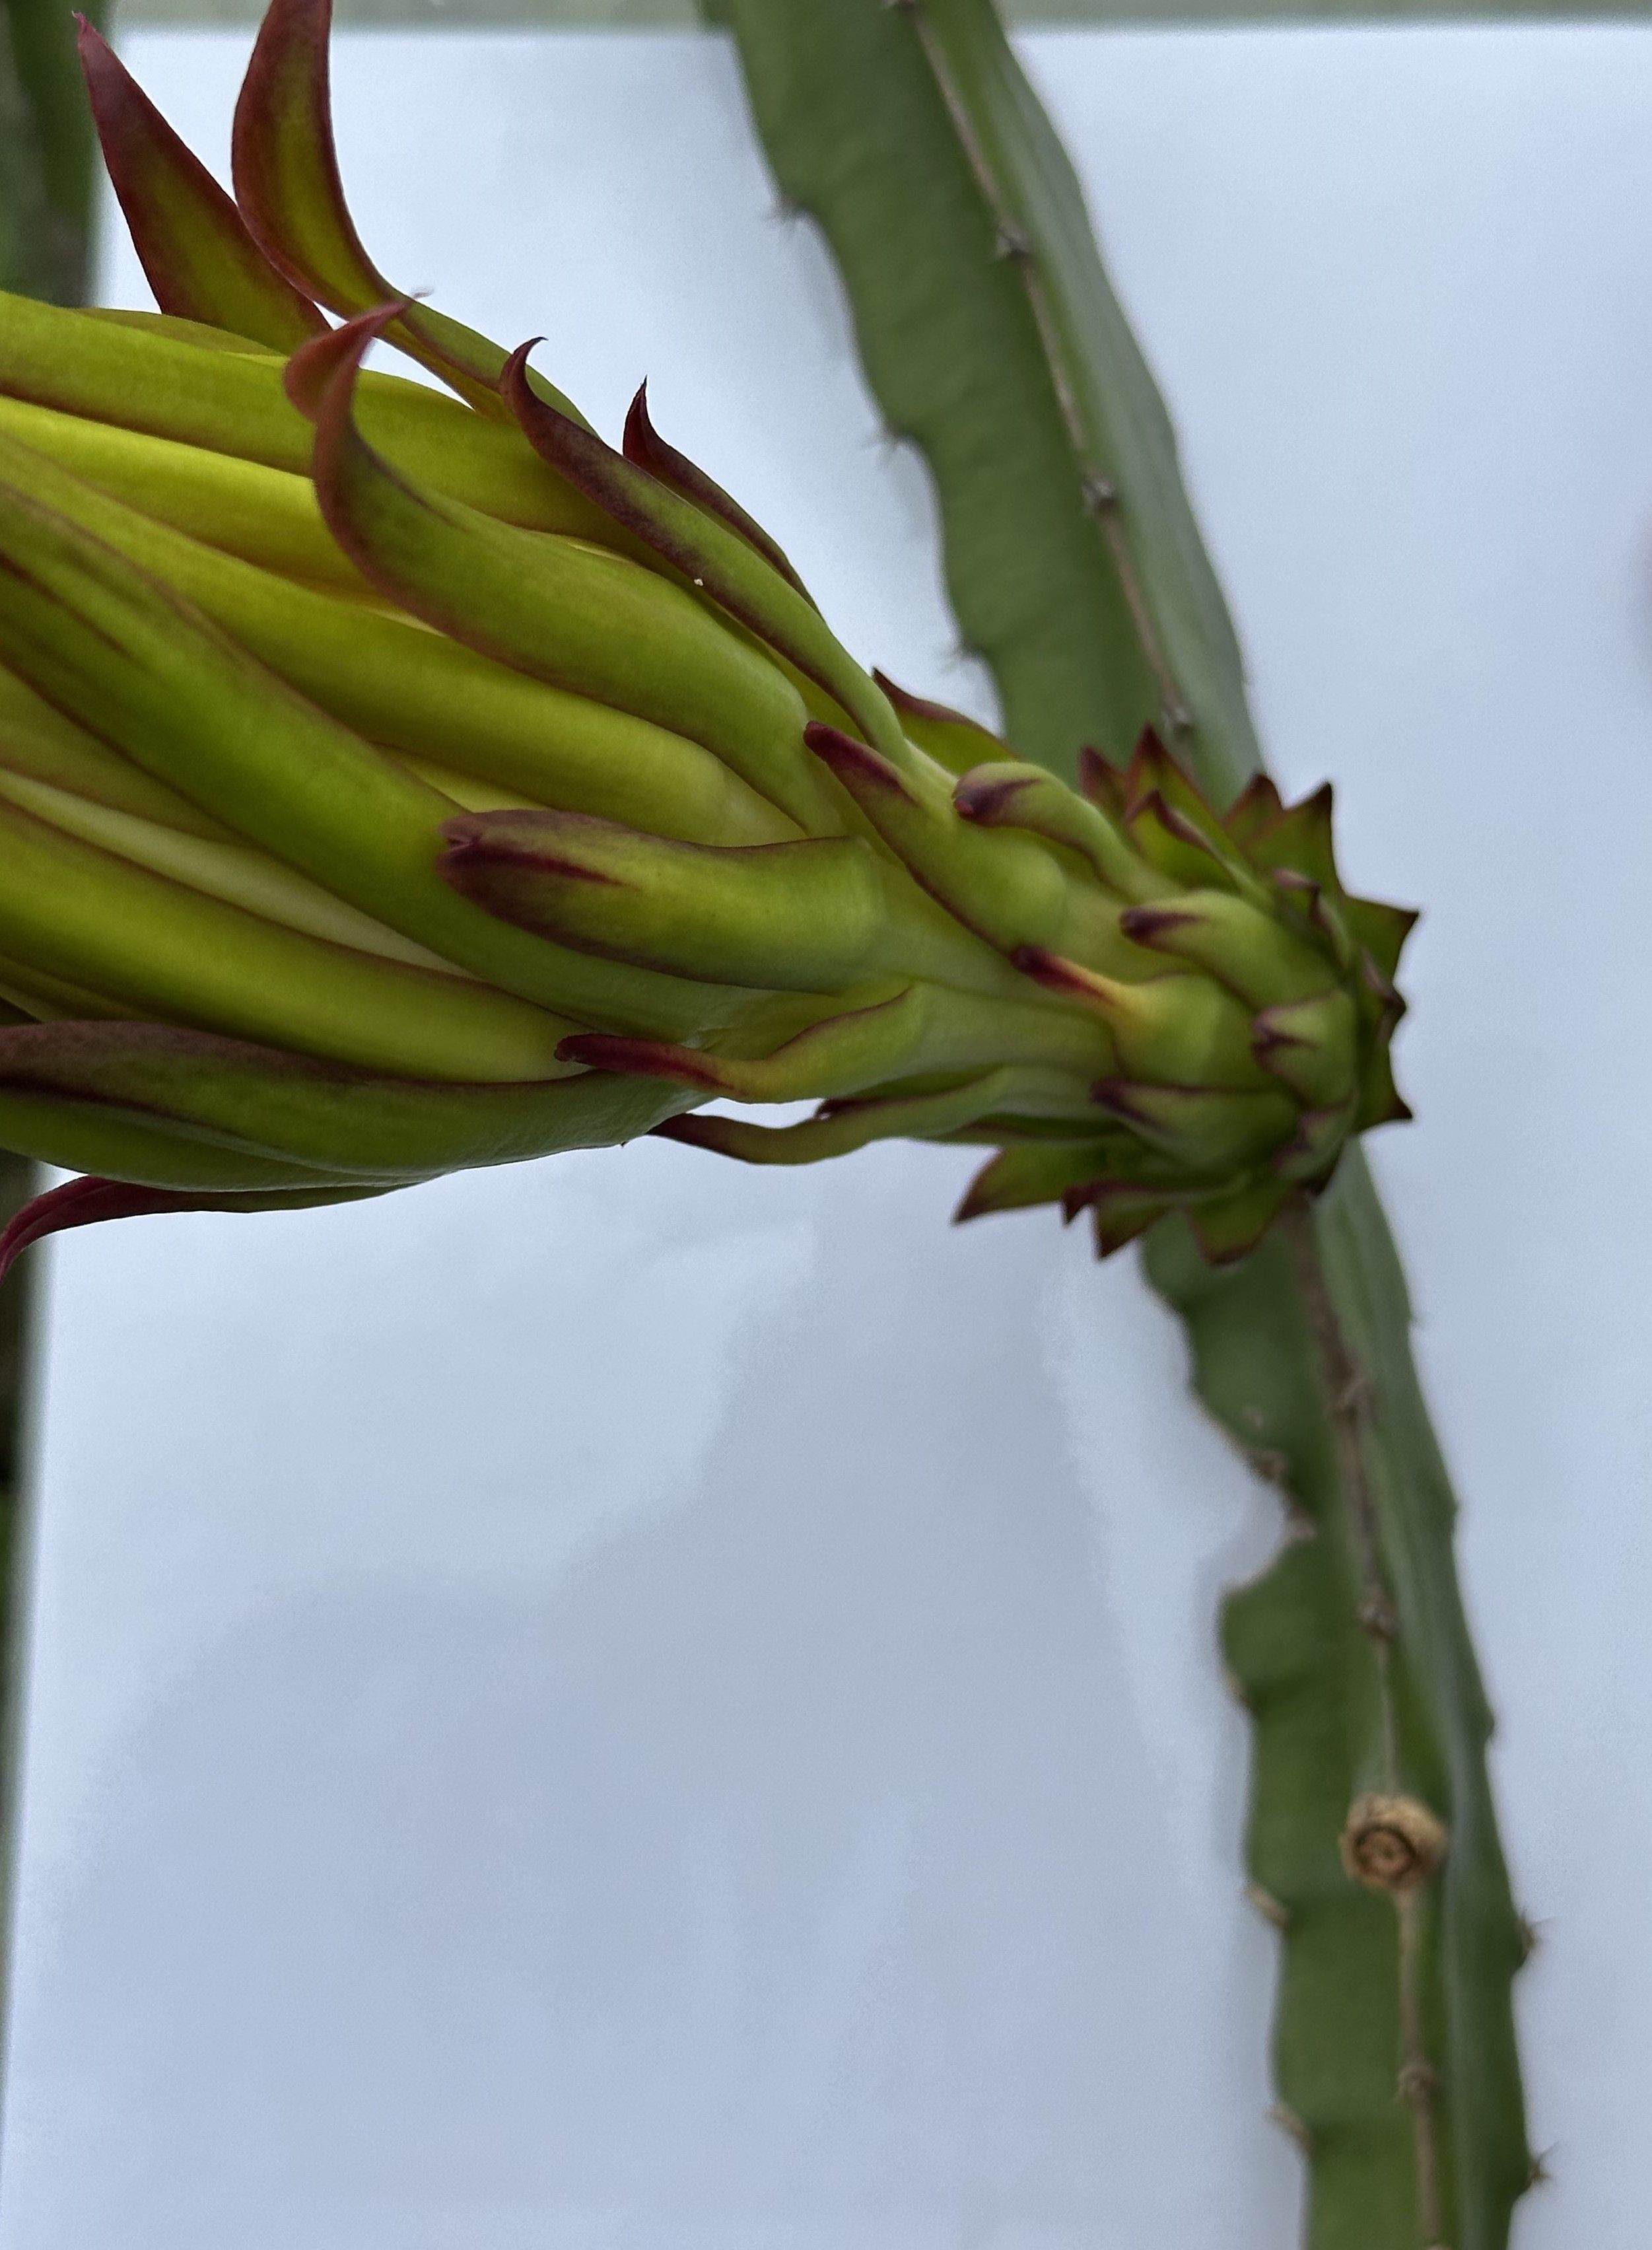
Label: Good fruit